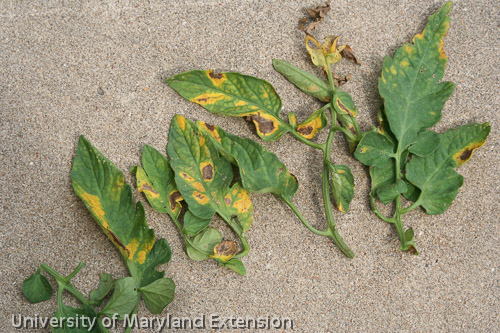
Labels: Potato leaf early blight, Potato leaf early blight, Potato leaf early blight, Potato leaf early blight